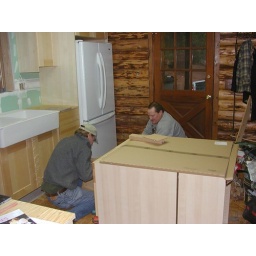
John and Doug assembling the last cabinet box for the kitchen!!I love the Double Domsjo ... plumbing not in place yet